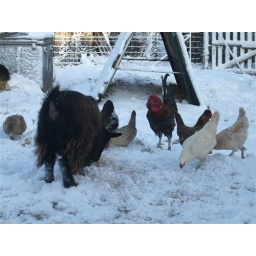
This is Daisy the goat and her chicken chums. Don't worry- they get plenty of food even in the snow.